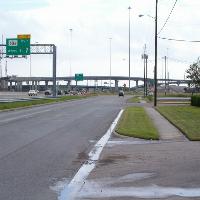
Weather: cloudy or overcast